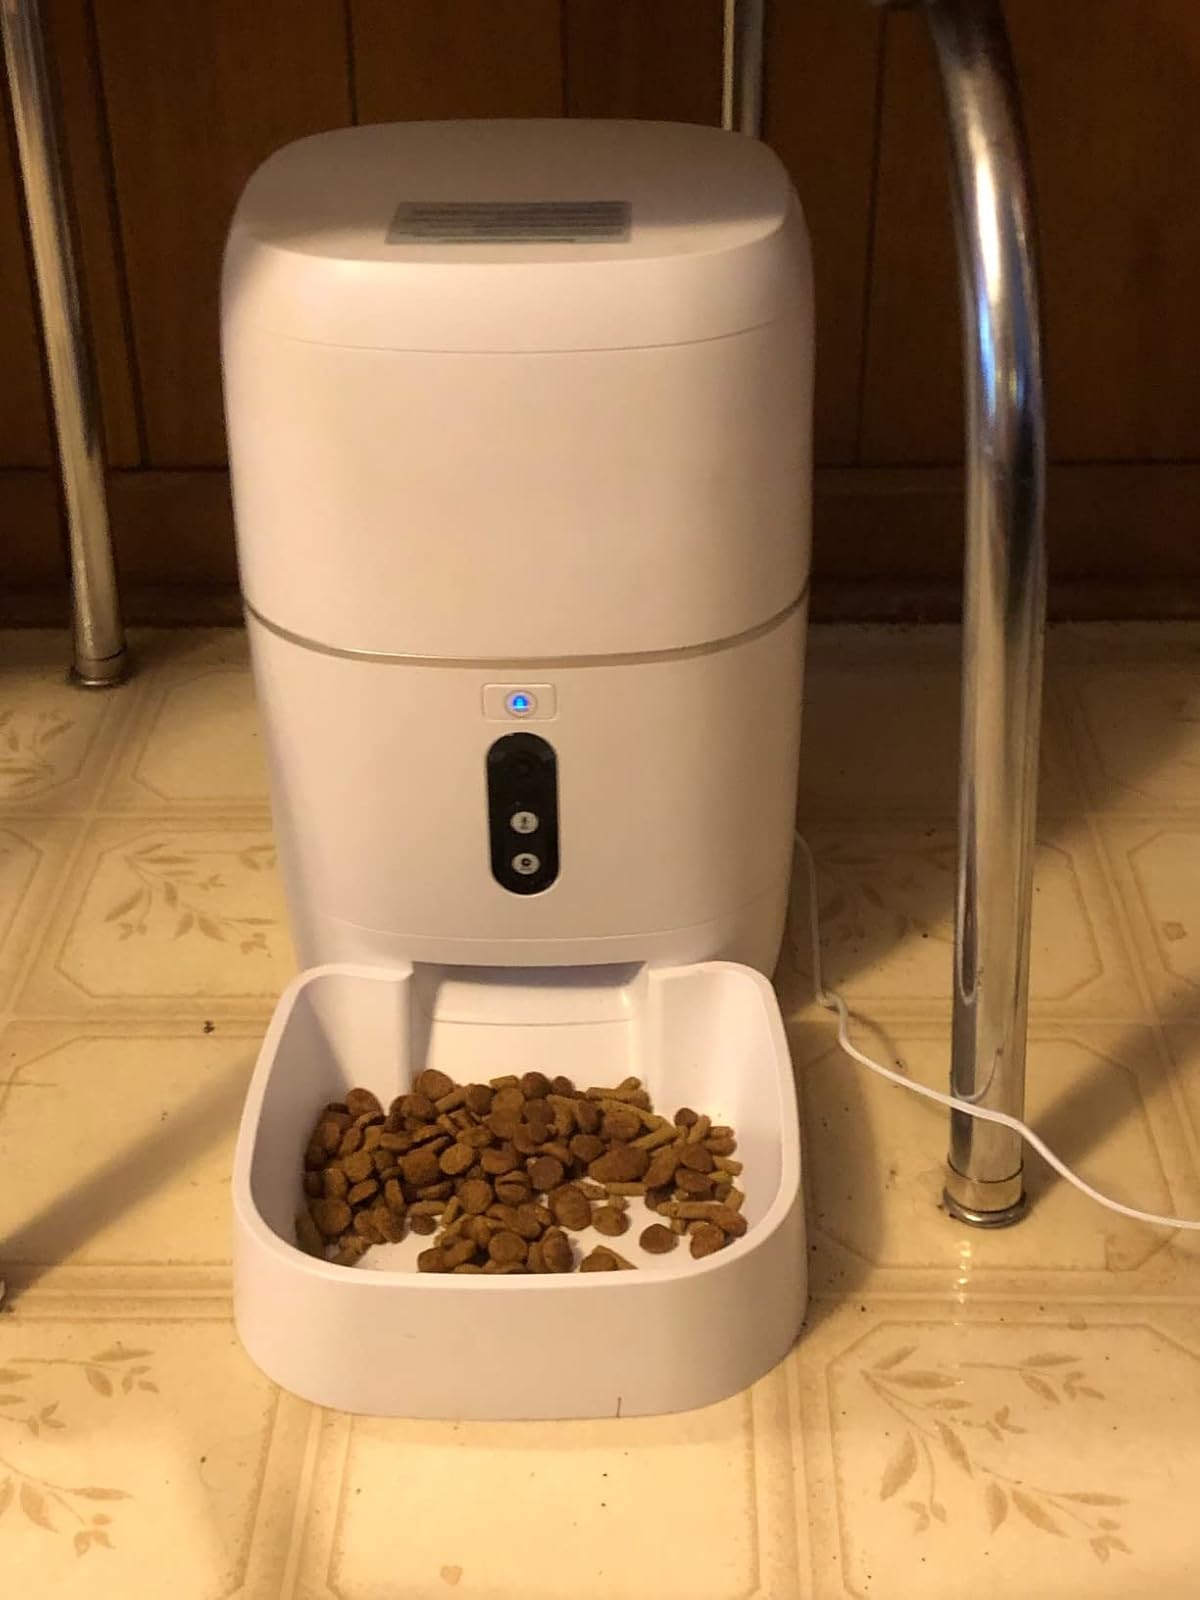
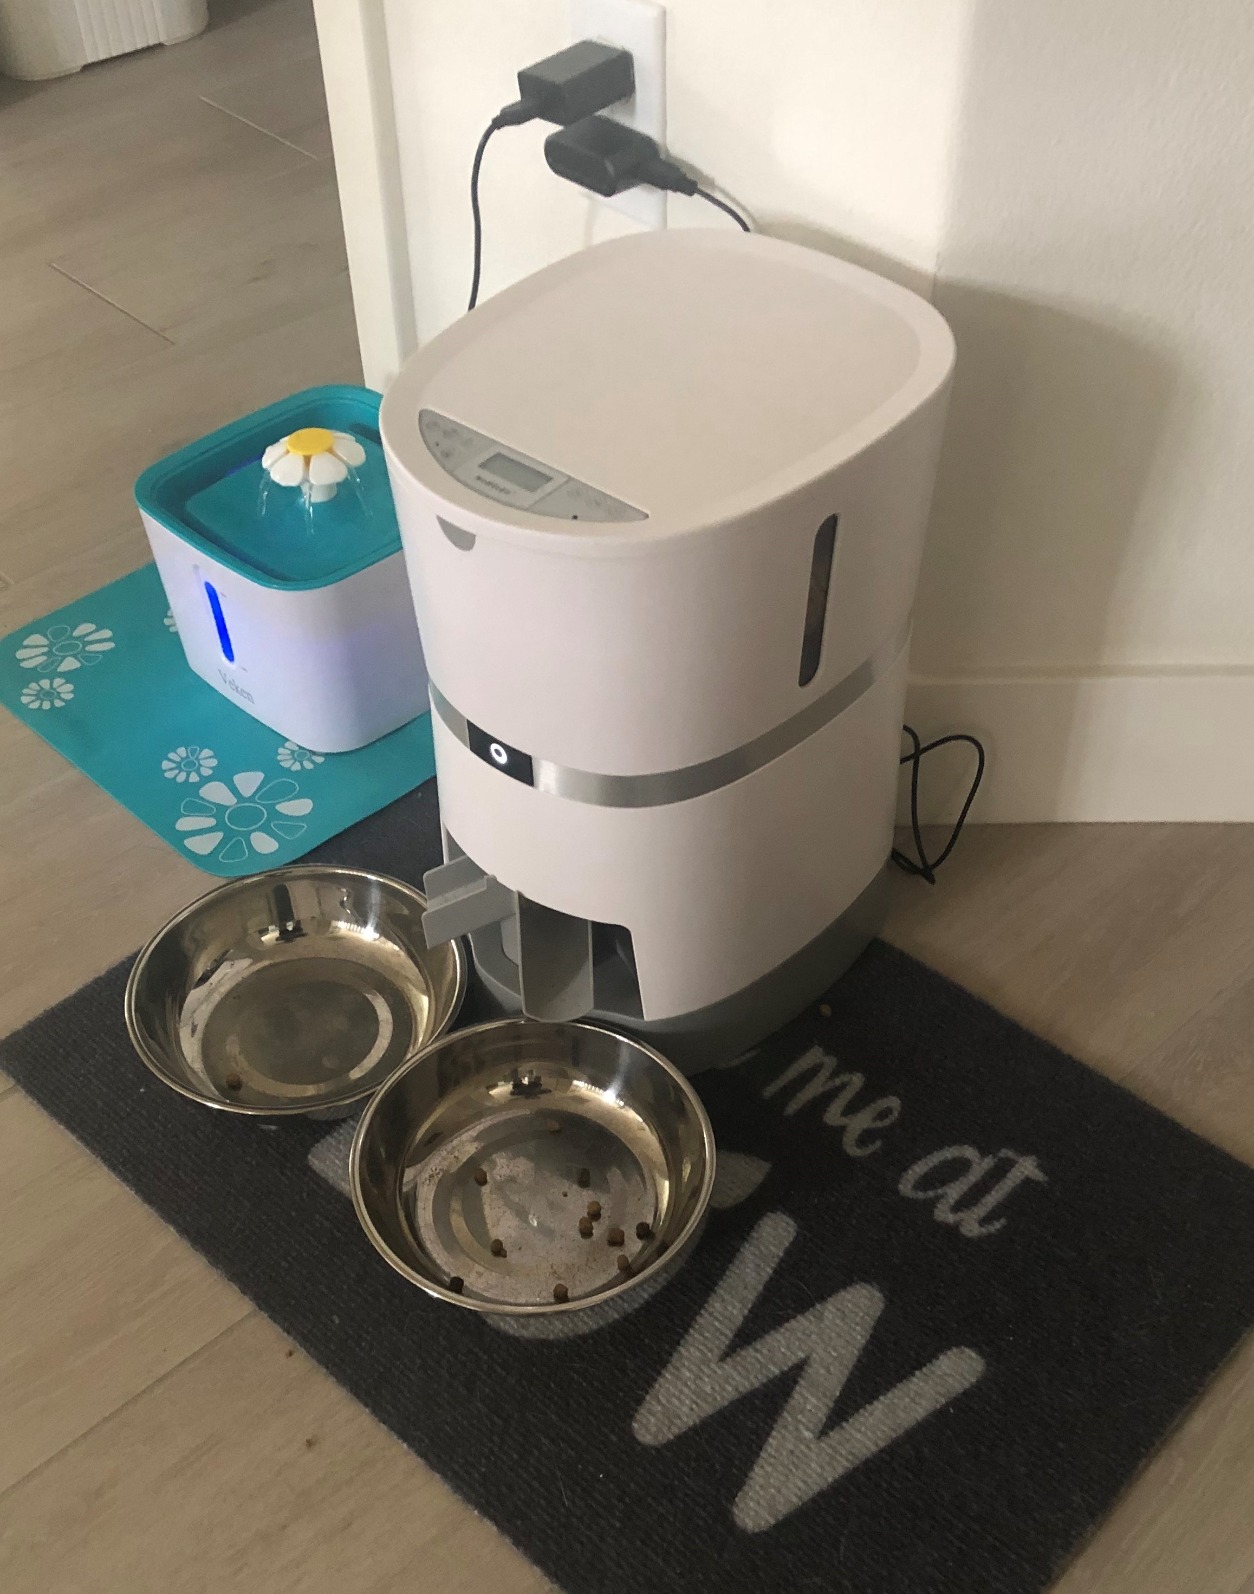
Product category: items_feeder
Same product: no